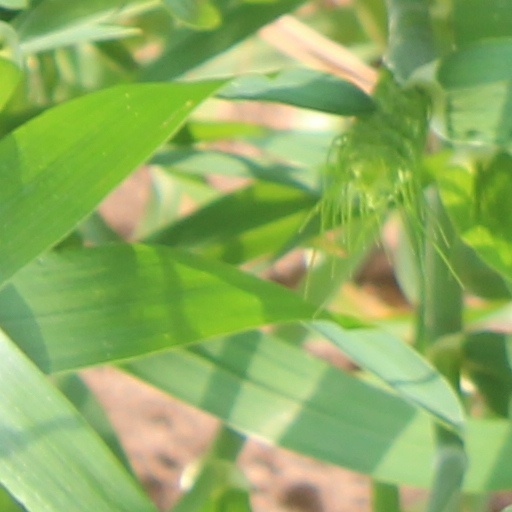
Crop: wheat